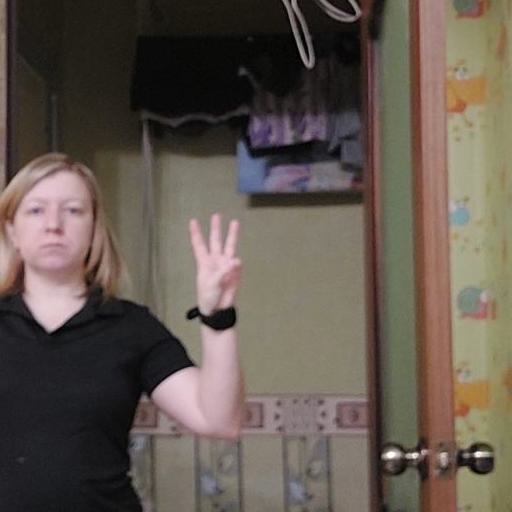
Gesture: three